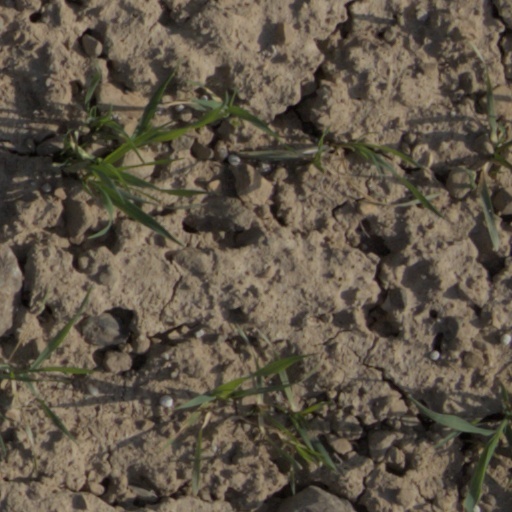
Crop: wheat